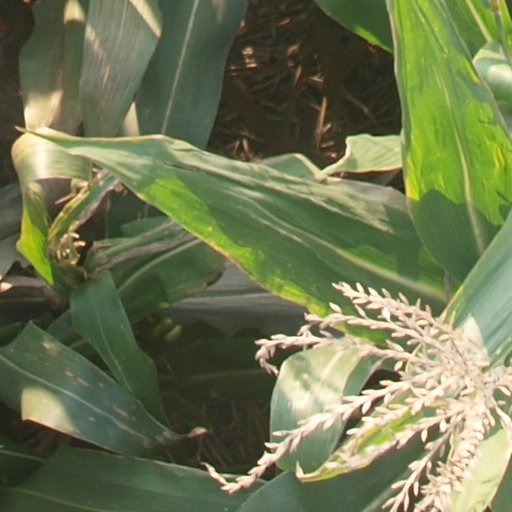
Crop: maize; corn